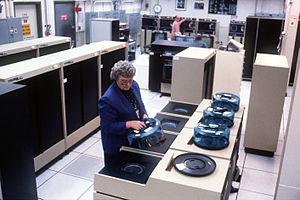
Cape Cod Air Force Station est une station de l'US Air Force située dans le coin nord-ouest de la base de Cape Cod, aux États-Unis, sur Flatrock Hill, dans le Massachusetts. Elle comprend une station radar PAVE PAWS et fonctionne en continu.
Control Data Corporation était une entreprise américaine pionnière dans la fabrication de supercalculateurs. Elle a été créée en 1957 à Minneapolis Saint Paul dans le Minnesota par des scientifiques américains issus des centres de recherche de la Navy, dont William Norris et le célèbre Seymour Cray qui fonda en 1972 la société Cray Research.